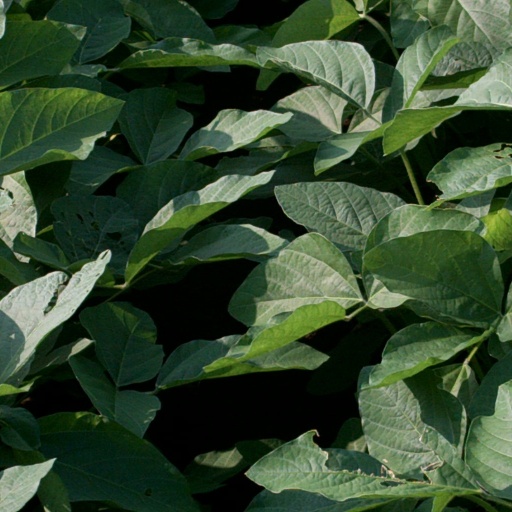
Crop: soybean